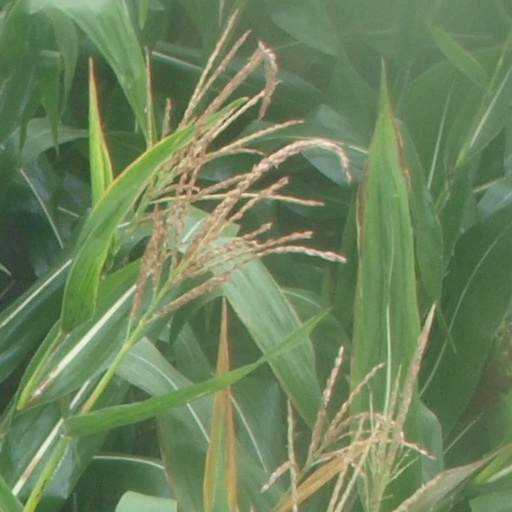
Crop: maize; corn